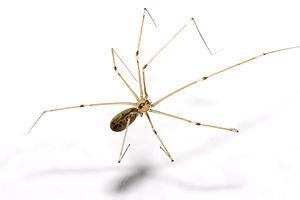
L’araignée domestique fait partie d’un groupe d’arachnides qui envahit régulièrement les maisons.
Pholcus est un genre d'araignées aranéomorphes de la famille des Pholcidae. Les espèces de ce genre sont nommées pholque.